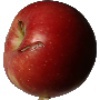
Label: braeburn_apple